2007 Holiday Bowl

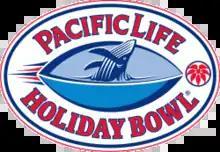
Holiday Bowl logo

The 2007 Pacific Life Holiday Bowl was a college football bowl game played on December 27, 2007, in San Diego, California. It was part of the 2007 NCAA Division I FBS football season and 1 of 32 games in the 2007–08 bowl season. It featured the Texas Longhorns from the Big 12 against the Pac-10 co-champion Arizona State Sun Devils. Texas won, 52–34, and set Holiday Bowl records for the earliest score and for most points scored in the first quarter. Texas also set a school record for most points scored in a bowl game. A bizarre play involving Chris Jessee, a member of the Longhorn football operations staff and the stepson of the Texas head coach, has been cited as one of the strangest plays of the season.